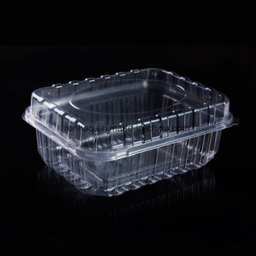
Label: plastic